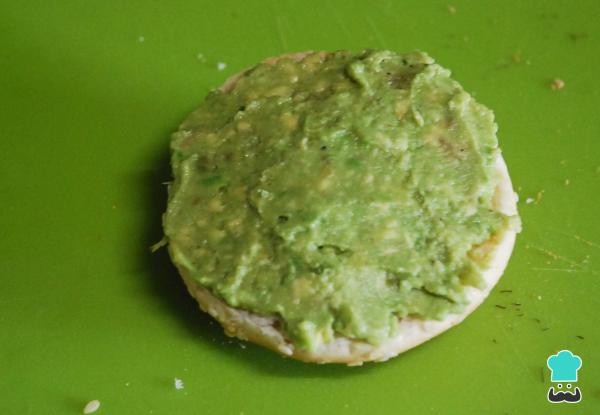
En la otra rebanada de pan unta una capa de la pasta de aguacate. La idea es que un pan tenga queso y el otro el aguacate.